Langnau am Albis

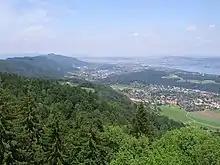
View from the Albis range looking over Langnau am Albis and several other tightly packed villages in the Sihl Valley

Langnau am Albis has an area of . Of this area, 27.7% is used for agricultural purposes, 48.6% is forested, 22.5% is settled (buildings or roads) and the remainder (1.2%) is non-productive (rivers, glaciers or mountains). housing and buildings made up 17.1% of the total area, while transportation infrastructure made up the rest (5.4%). Of the total unproductive area, water (streams and lakes) made up 0.6% of the area. 16.6% of the total municipal area was undergoing some type of construction.